Complutense University of Madrid

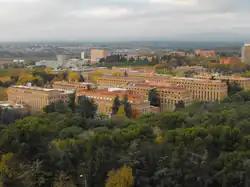
University City of Madrid

A council appointed by King Alfonso XIII had decided that the new University of Madrid would require the innovative architecture and planning. A team of academics was sent on an international expedition to visit the most prestigious universities in Europe and North America, to combine the best of both continents and design the utopian academic setting. The trip took them to 19 universities in the American northeast, as well as to Paris, Lyon, Oxford, Berlin, Hamburg, and numerous other European cities, all in an effort to discern the best possible building structure. The architectural tendencies of the era, however, ended up having a greater influence than the academics' visits to Harvard, the University of Pennsylvania, La Sorbonne or the University of Berlin; while the final plans from this period are hardly recognizable to anyone familiar with the contemporary campus, the buildings from the era that managed to survive the design revisions, the Civil War and the Franco regime betray the period's fondness for the German Bauhaus movement. Indeed, the original buildings, exemplary amongst them the Schools of Medicine, Pharmacy and Odontology, are an homage to structural functionalism and the graceful utilitarianism of the 1920s.